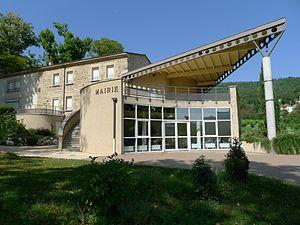
Mairie de Saint-Jean-de-Muzols - Ardèche - France
Saint-Jean-de-Muzols est une commune française située dans le département de l'Ardèche, en région Auvergne-Rhône-Alpes.